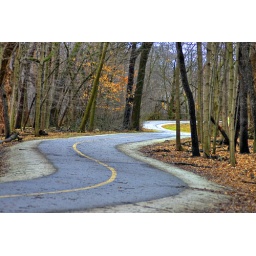
forest preserve, niles, march 14, 2010, curves in road 1 full